Breadcrumb navigation

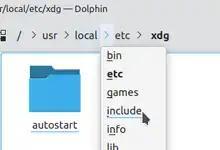
KDE's Dolphin (file manager), demonstrating its implementation of location-based breadcrumb navigation in the "usr", "local" and "etc" folder buttons. The arrows can also be clicked to expand selection.

A breadcrumb or breadcrumb trail is a graphical control element used as a navigational aid in user interfaces and on web pages. It allows users to keep track and maintain awareness of their locations within programs, documents, or websites. The term alludes to the trail of bread crumbs left by Hansel and Gretel in the German fairy tale.